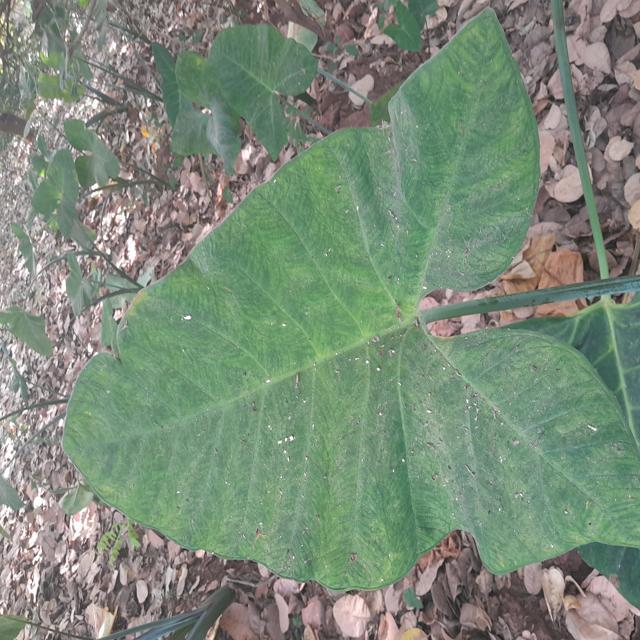
Label: Healthy